International Day Against Homophobia, Biphobia and Transphobia

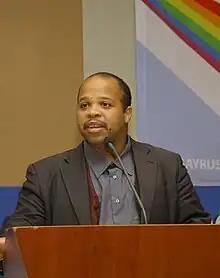
Louis-Georges Tin, founder of the International Day Against Homophobia, Transphobia and Biphobia

The day, as a concept, was conceived in 2004. A year-long campaign culminated in the first International Day Against Homophobia on May 17, 2005. 24,000 individuals as well as organizations such as the International Lesbian and Gay Association (ILGA), the International Gay and Lesbian Human Rights Commission (IGLHRC), the World Congress of LGBT Jews, and the Coalition of African Lesbians signed an appeal to support the "IDAHO initiative" (named after the U.S. state with the same name). Activities for the day took place in many countries, including the first LGBT events ever to take place in the Congo, China, and Bulgaria. In the UK, the campaign was coordinated by the Gay and Lesbian Humanist Association (GALHA).